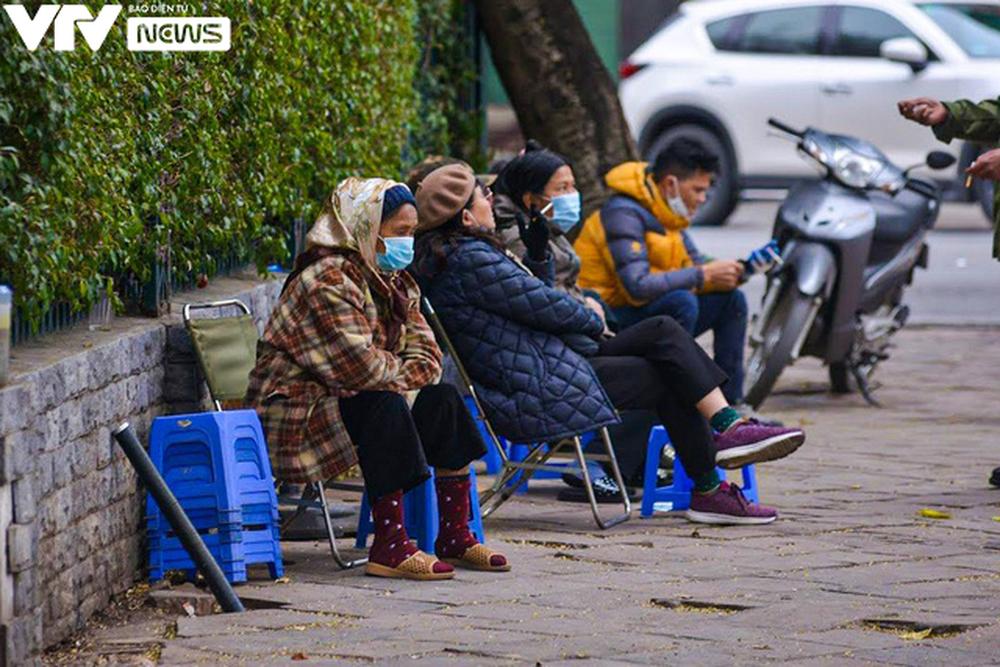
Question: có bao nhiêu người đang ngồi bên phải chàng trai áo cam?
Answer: có ba người đang ngồi bên phải chàng trai áo cam